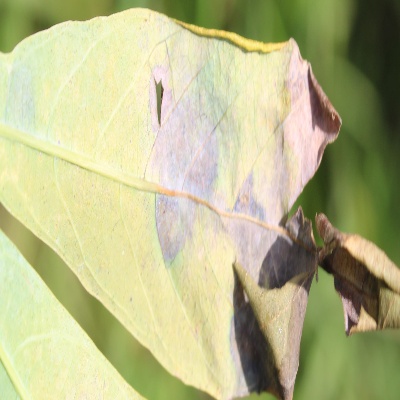
Crop: Cassava
Condition: bacterial blight